Pembury

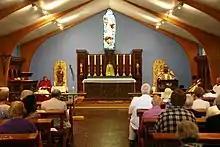

The village is within the High Weald Area of Outstanding Natural Beauty. The landscape around Pembury is dominated by steep-sided valleys and undulating slopes. The area is predominantly agricultural, with scattered copses and more extensive, usually deciduous woodland. Many local woodlands are used for coppicing.